Ford flathead V8 engine

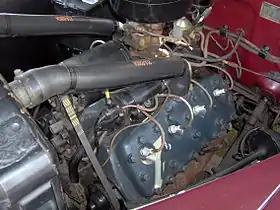
Ford flathead V8 in a 1942 Ford Super Deluxe

The Ford flathead V8 (often called simply the Ford flathead or flathead Ford) is a V8 engine with a flat cylinder head introduced by the Ford Motor Company in 1932 and built by Ford through 1953. During the engine's first decade of production, when overhead-valve engines were used by only a small minority of makes, it was usually known simply as the Ford V‑8, and the first car model in which it was installed, the Model 18, was (and still is) often called simply the "Ford V-8" after its new engine.